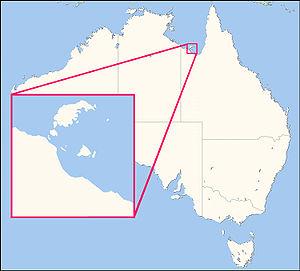
Les îles Wellesley forment un archipel situé au large des côtes septetrionales du Queensland, en Australie, dans le golfe de Carpentarie. Elles ont été nommées par Matthew Flinders en l'honneur de Richard Wellesley, 1ᵉʳ marquis Wellesley. La principale île de l'archipel est l'île Mornington. Deux petites îles de l'archipel forment le Manowar and Rocky Islands Important Bird Area et son protégées en raison de leur importance pour l'avifaune. Les îles Wellesley méridionales et les îles Forsyth dépendent du même gouvernement local de Shire of Mornington.